Prince du sang

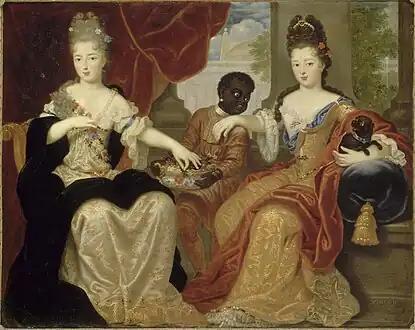
The sisters "Mademoiselle de Blois" and "Mademoiselle de Nantes", two legitimised daughters of Louis XIV and Mme de Montespan.

Also the child would be referred to as "Légitimé de Bourbon" or de France. The feminine version of this is "Légitimée de Bourbon" or de France. Notable examples such as Marie Anne "légitimée de Bourbon", "mademoiselle de Blois" daughter of Louis XIV and Louise de La Vallière. Her full brother was Louis de Bourbon, later given the title of "comte de Vermandois".